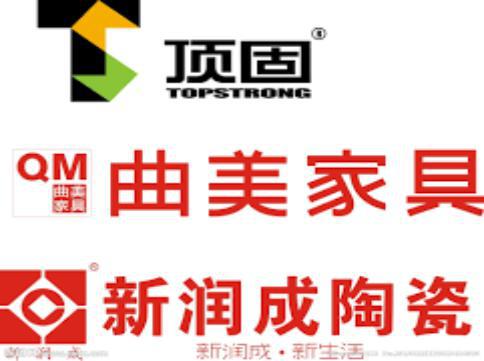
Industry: Others